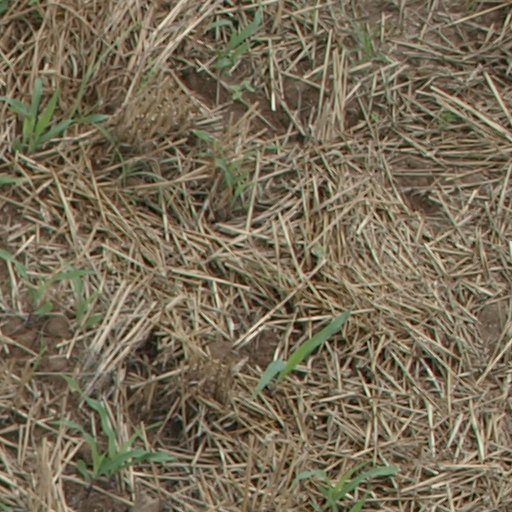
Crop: maize; corn